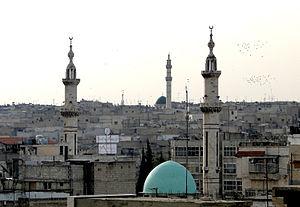
Mosquées à Hama en Syrie